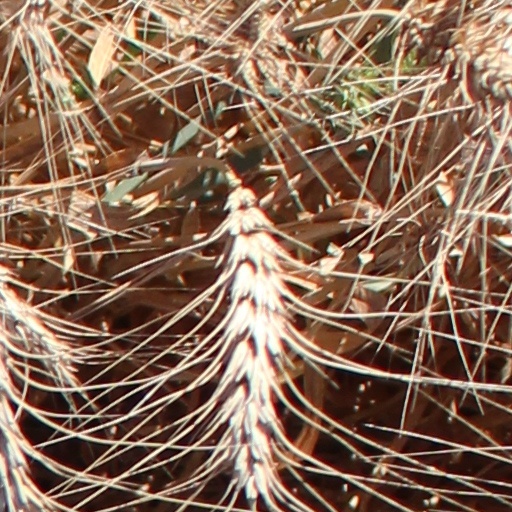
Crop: wheat